Goofy Gymnastics

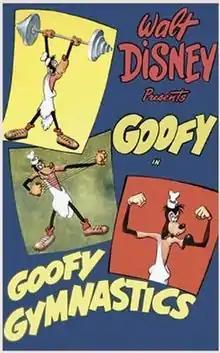

Goofy Gymnastics is a Goofy cartoon produced by Walt Disney Productions and released by RKO Radio Pictures on September 23, 1949.